Ben Shephard

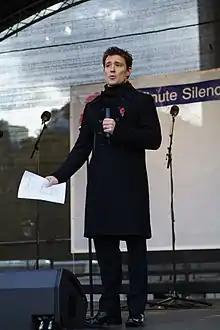
Ben Shephard in 2006

Between 2005 and 2011, Shephard was a stand-in presenter on "This Morning", covering for regular presenter Phillip Schofield. In 2014, Ben was a stand-in presenter on "This Morning Summer", co-hosting one episode alongside Ruth Langsford. Since 2015, he has been a regular stand-in presenter for Schofield and Eamonn Holmes.. In 2024, it was announced that Shephard would become a new permanent presenter, alongside Cat Deeley, presenting Monday to Thursday replacing Schofield who left the show the previous year.